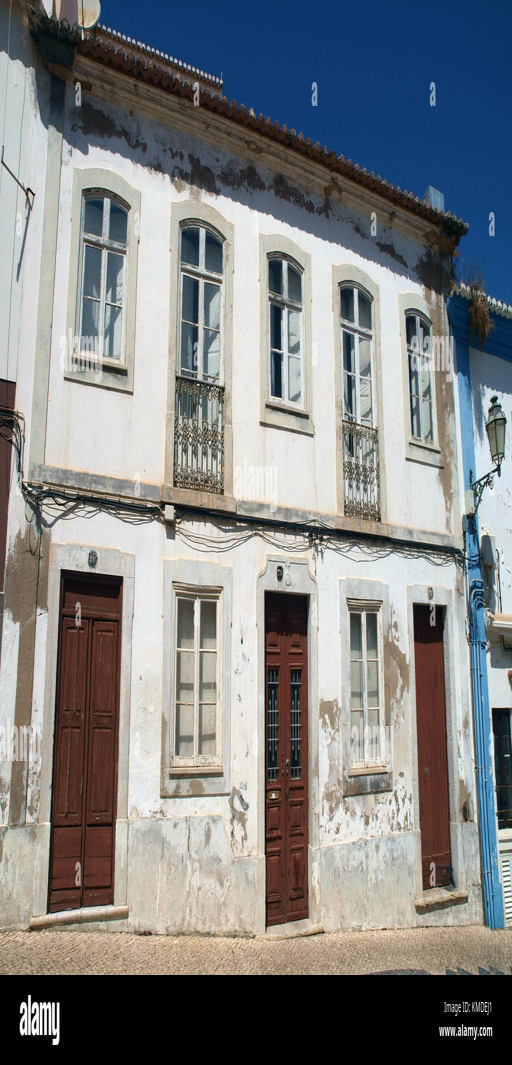
a beautiful city on the coast